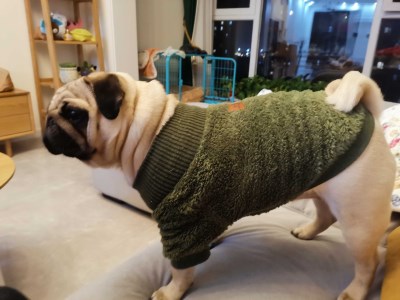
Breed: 798-n000130-pug